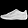
Label: Sneaker